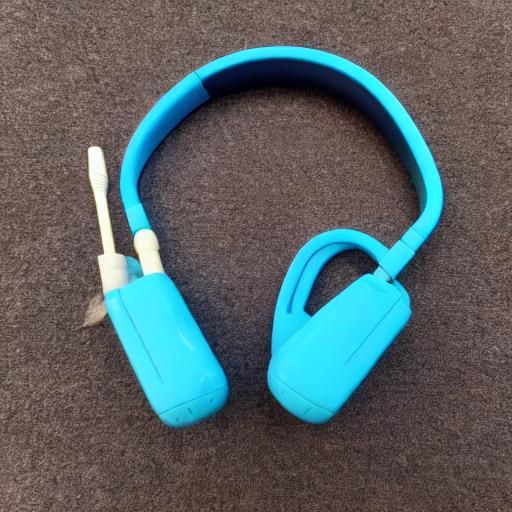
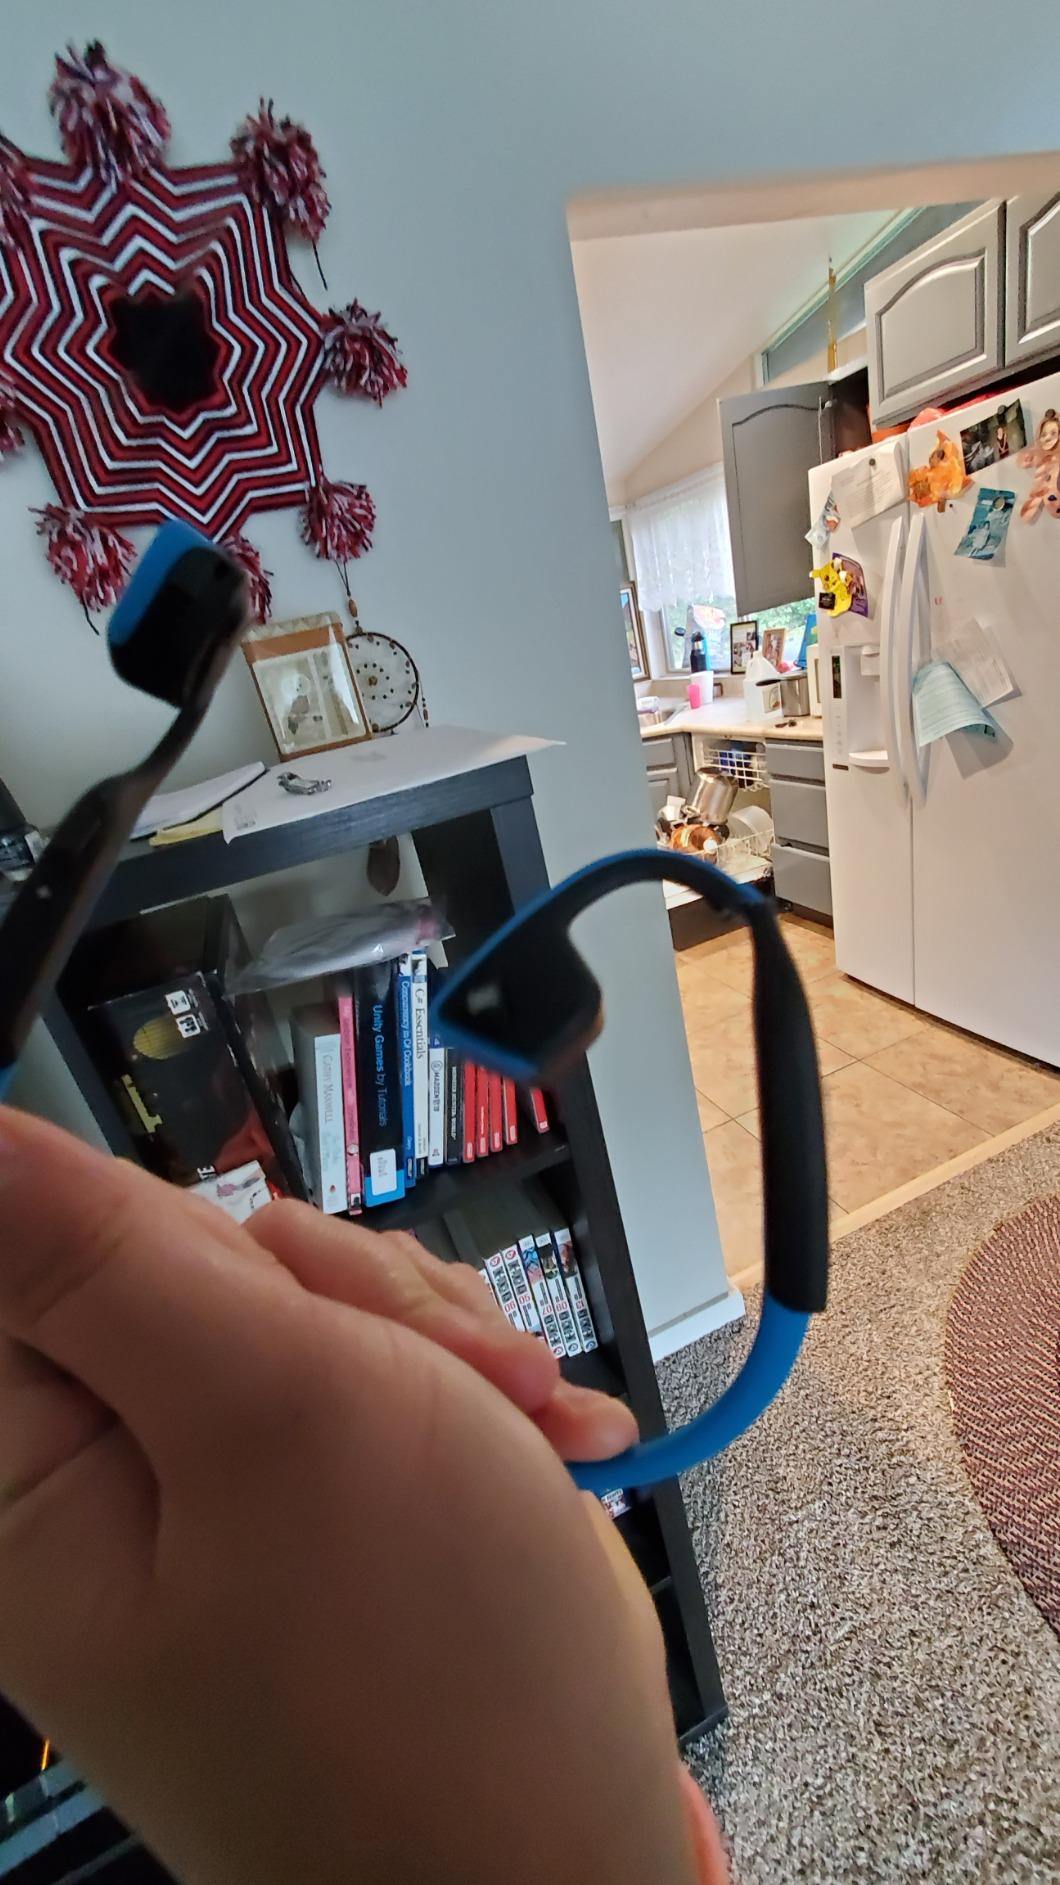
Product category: headphones
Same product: no